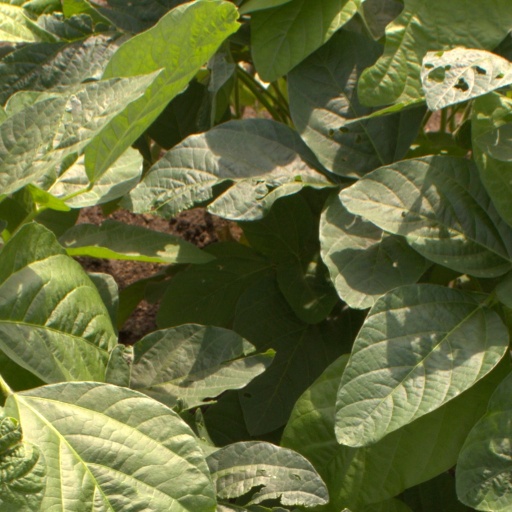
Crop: soybean